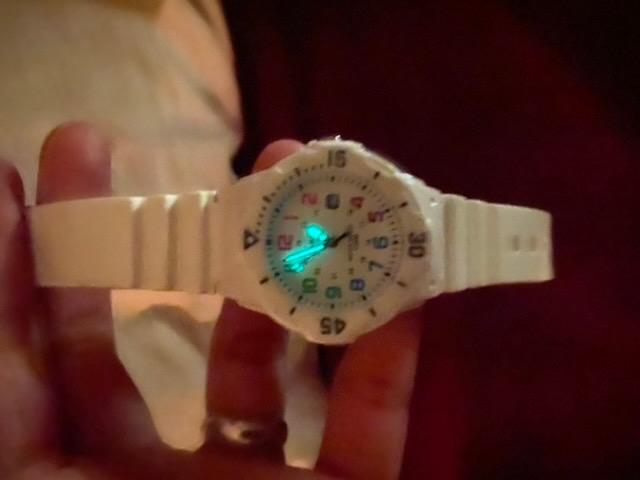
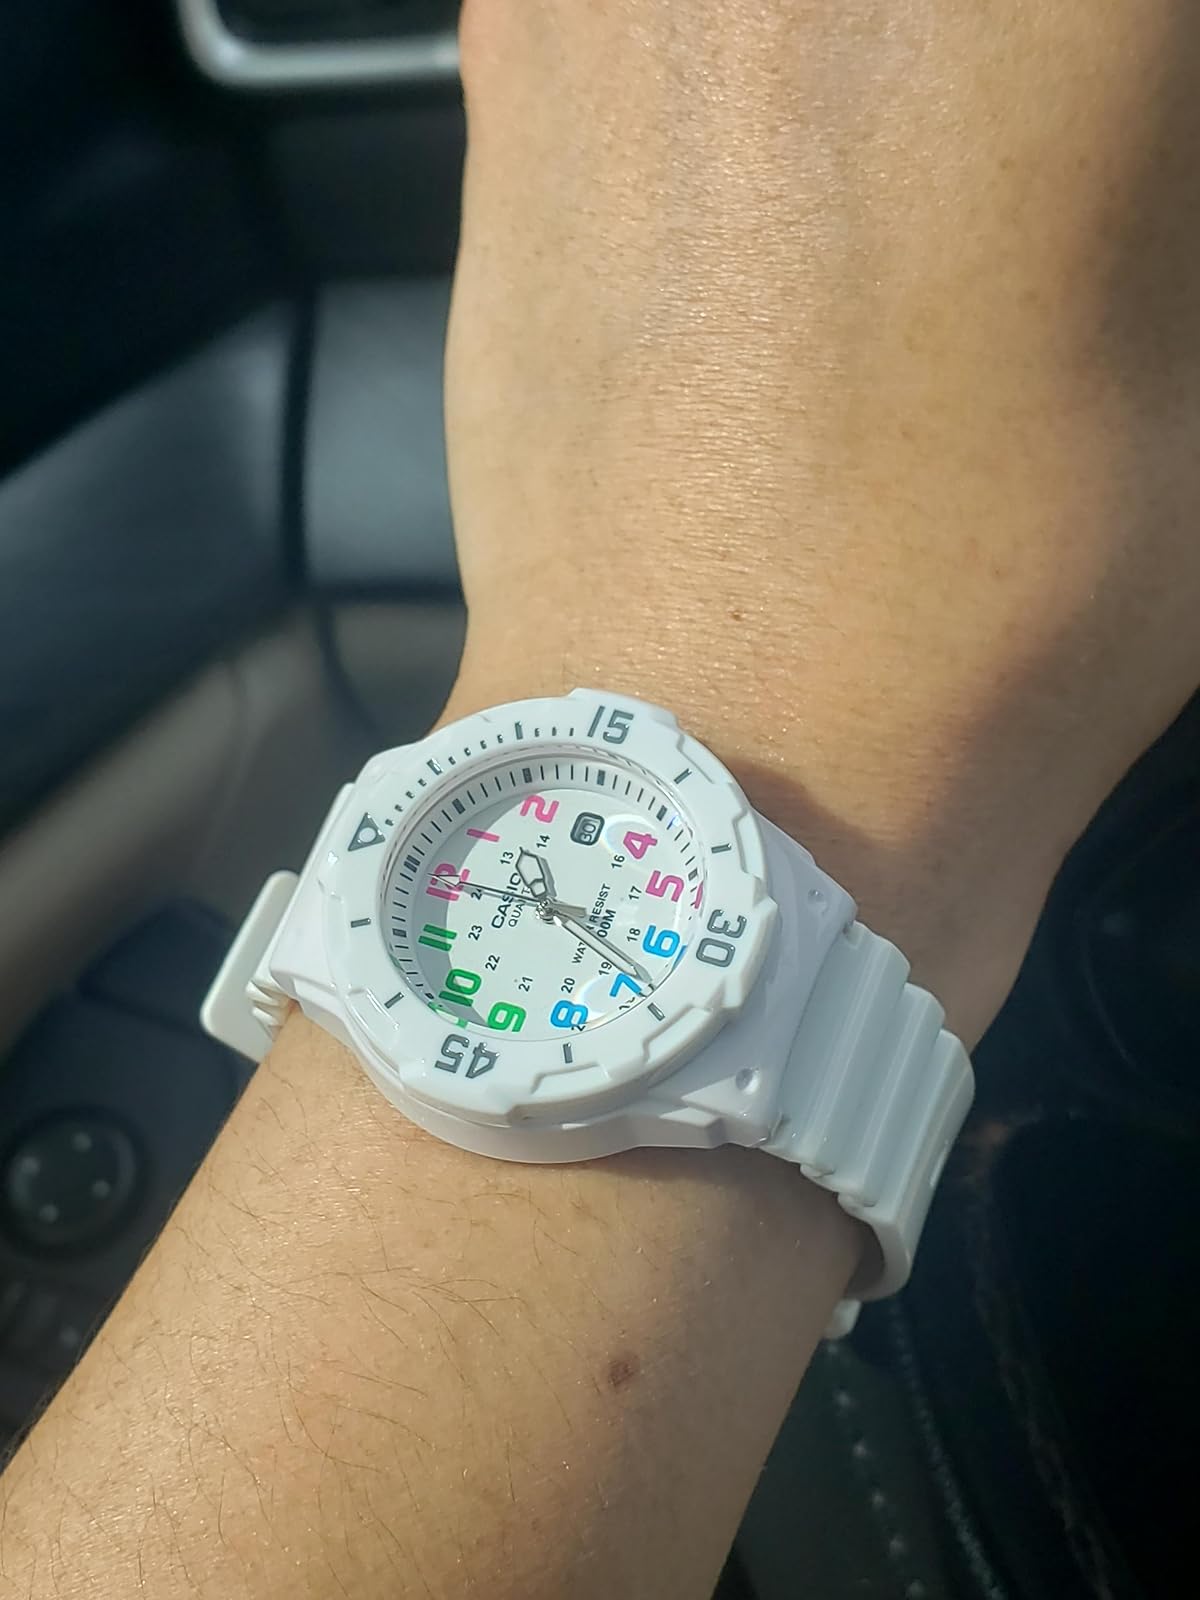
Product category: accessories_watch
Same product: yes